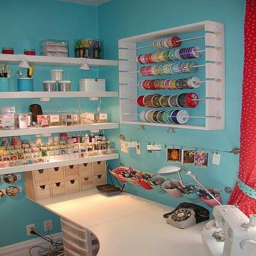
i always thought that if i got an art room this would be one of the first things up .